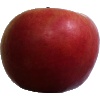
Label: apple_crimson_snow